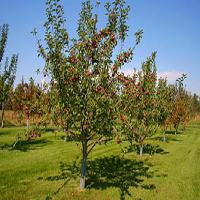
Weather: sun or clear